John Deere Model R

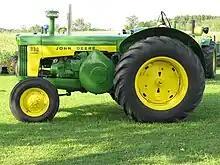
John Deere 830

In 1959 the John Deere 830 was introduced. It maintained the same powertrain as the 820. An electric start in lieu of the gasoline starting engine was offered for the standard wheatland models, and the Rice Special model was continued. Production ended in 1960.